Daniel Kluger

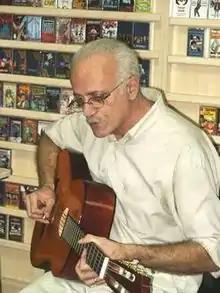

Daniel (Daniil) Kluger (8 October 1951 – 3 April 2025) was an Israeli writer in science fiction and detective genres. He wrote in Russian.